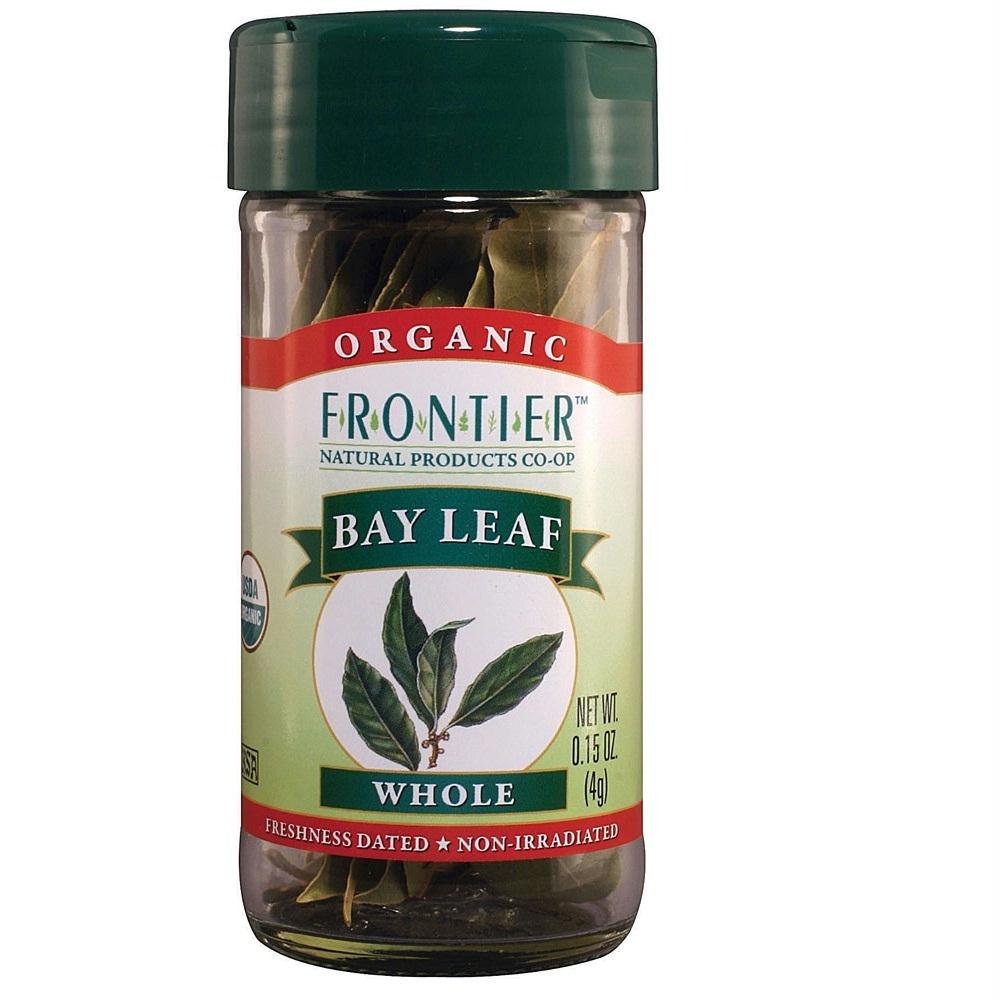
Item Name: FRONTIER Whole Bay Leaf, 0.15 OZ
Bullet Point: Frontier Herb Bay Leaf Spice - Whole - 0.15 Ounces
Value: 0.15
Unit: Ounce

Price: 11.85